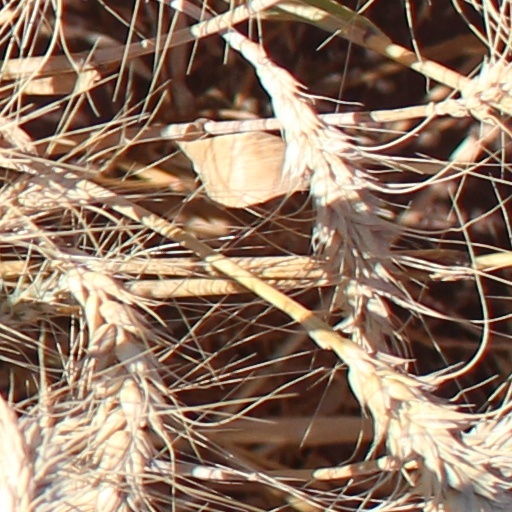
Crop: wheat